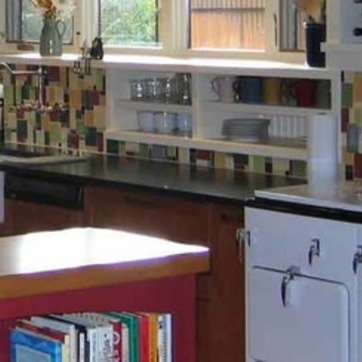
Material: polishedstone